No Surrender (2012)

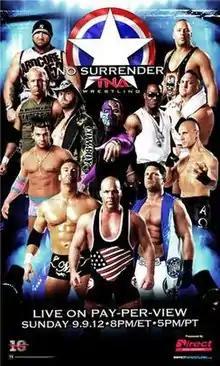
Promotional poster featuring various TNA wrestlers.

The 2012 No Surrender was a professional wrestling pay-per-view event produced by Total Nonstop Action Wrestling (TNA) that took place on September 9, 2012 at the Impact Wrestling Zone in Orlando, Florida. It was the eighth and final annual No Surrender under its chronology. The event hosted the culmination of the Bound for Glory Series, which determined the number one contender for the TNA World Heavyweight Championship at Bound for Glory.